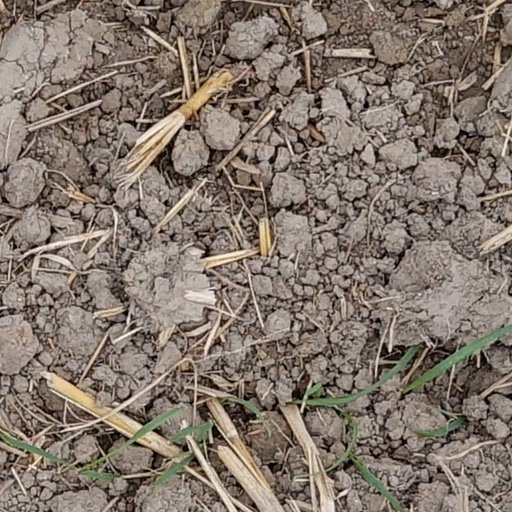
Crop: wheat